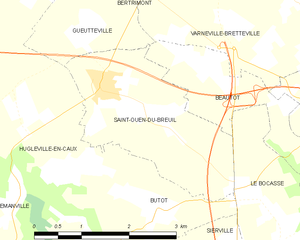
Carte des communes françaises Saint-Ouen-du-Breuil